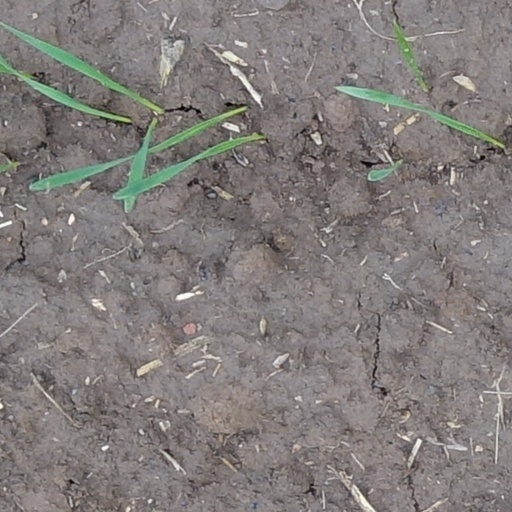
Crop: wheat